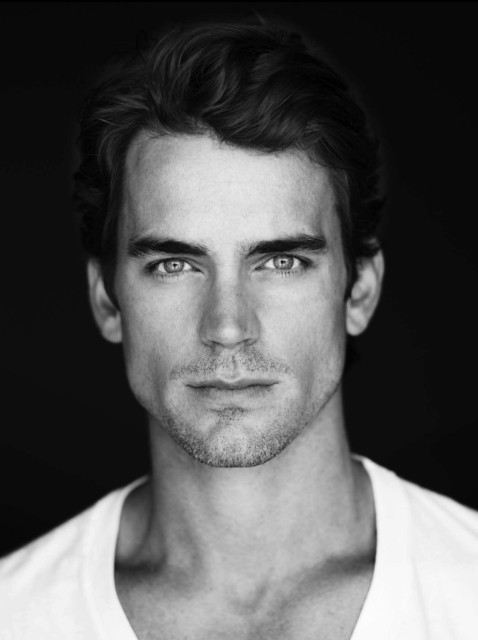
Label: Colored